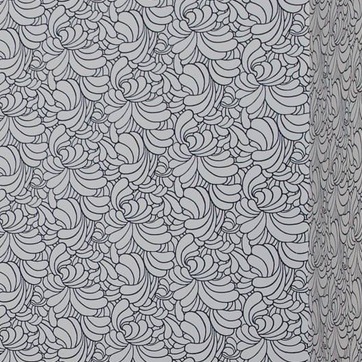
Material: wallpaper